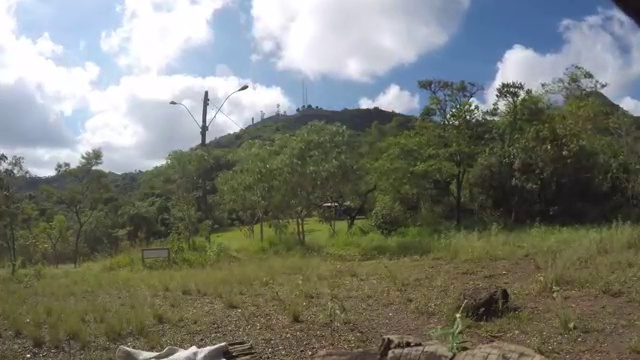
Fire: no
Smoke: no